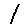
Label: 1